Two Lights State Park

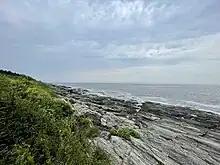
Looking towards the Atlantic Ocean from Two Lights State Park

The park's ledges are made up of metamorphic rock that first accumulated as sediment at the bottom of the ocean during the Silurian period. The park's underlying bedrock belongs to the Kittery formation found in New Hampshire and along the Maine coast.